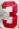
Number: 3